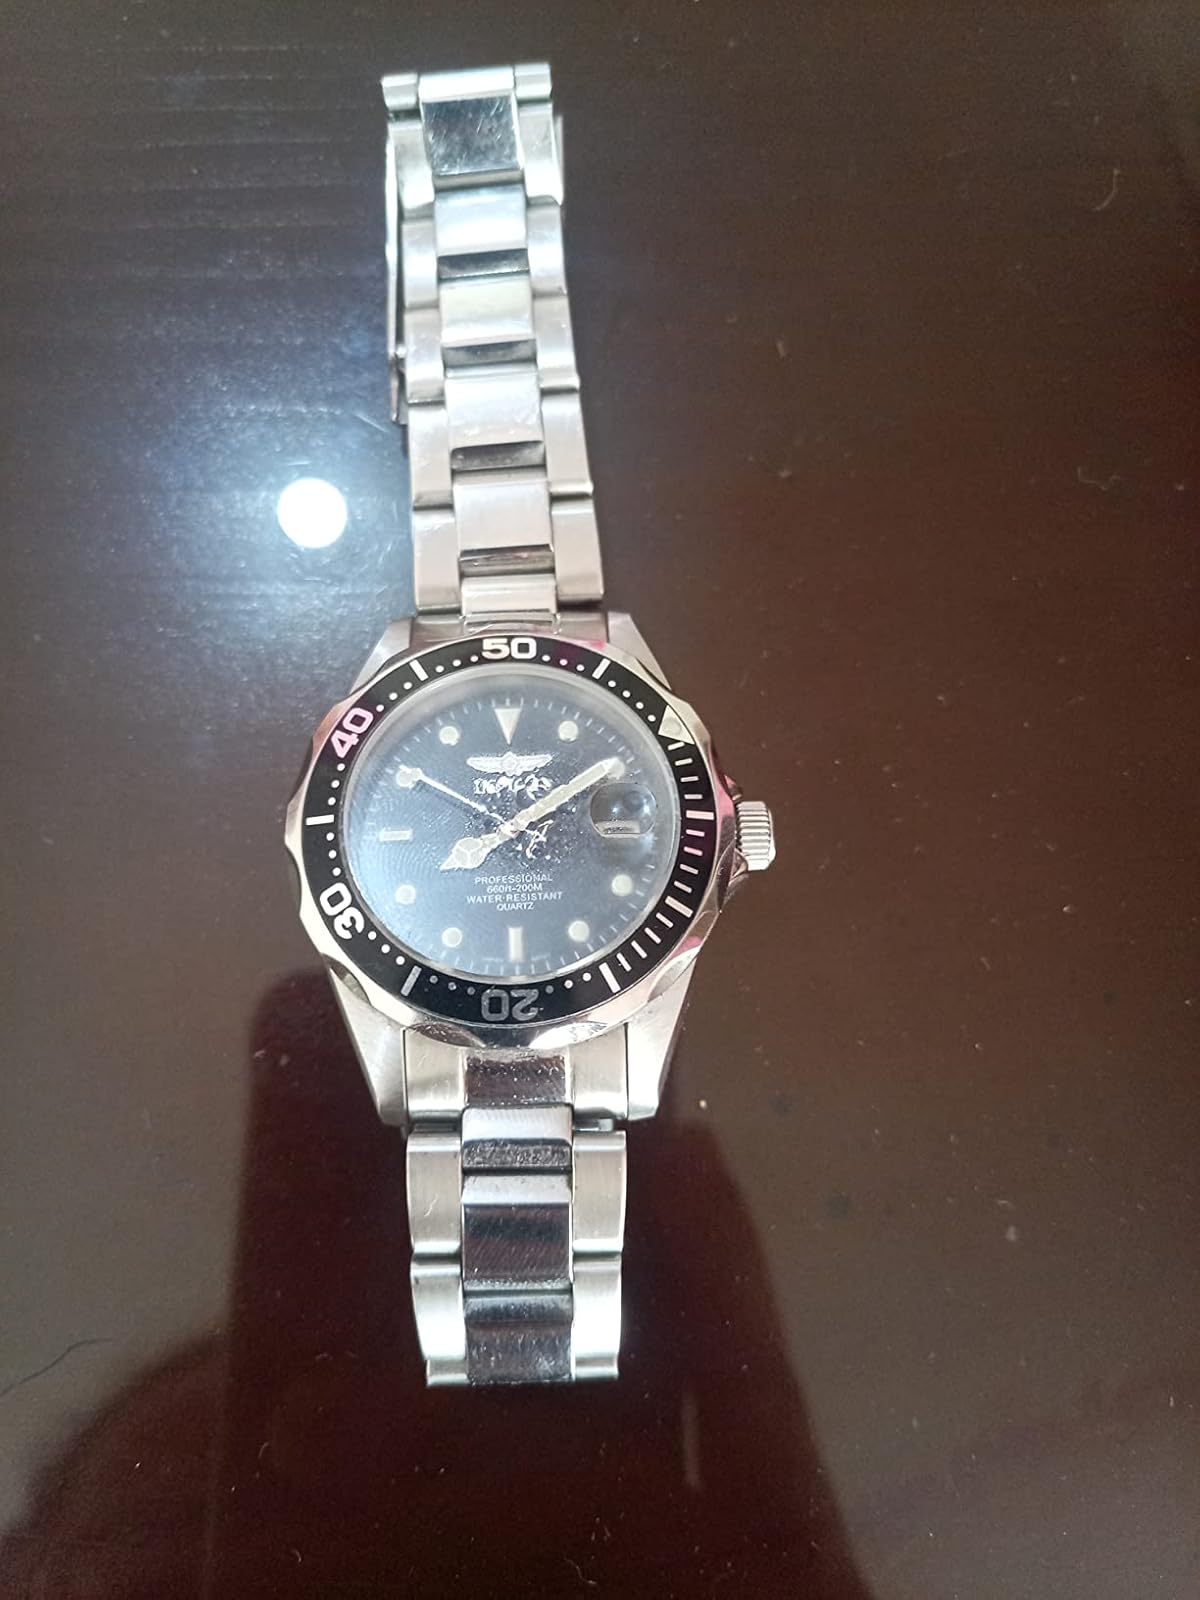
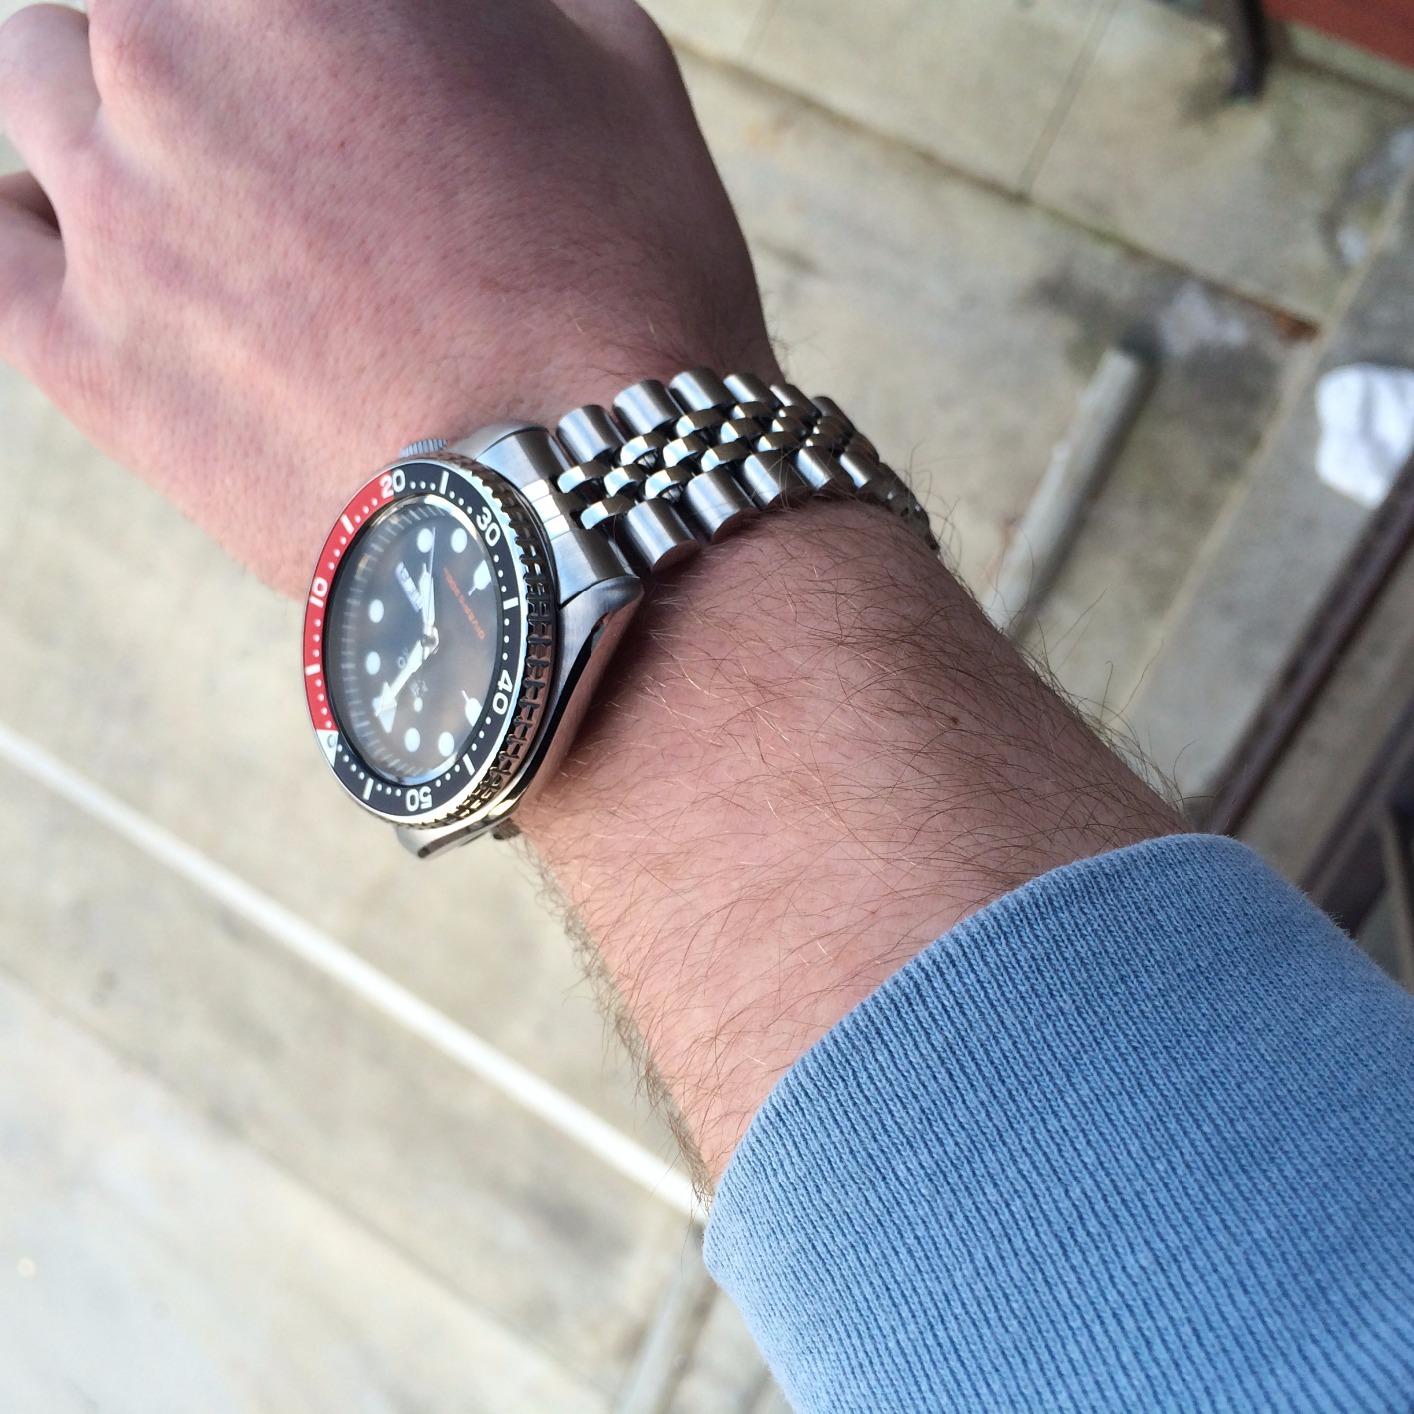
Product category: accessories_watch
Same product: no